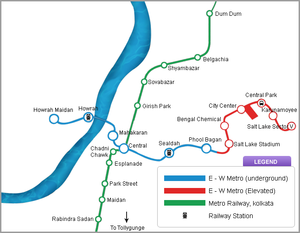
Le Métro de Calcuta, est le premier réseau métropolitain mis en service en Inde en 1984 dans la ville de Kolkata, la troisième métropole du pays après Delhi et Bombay.